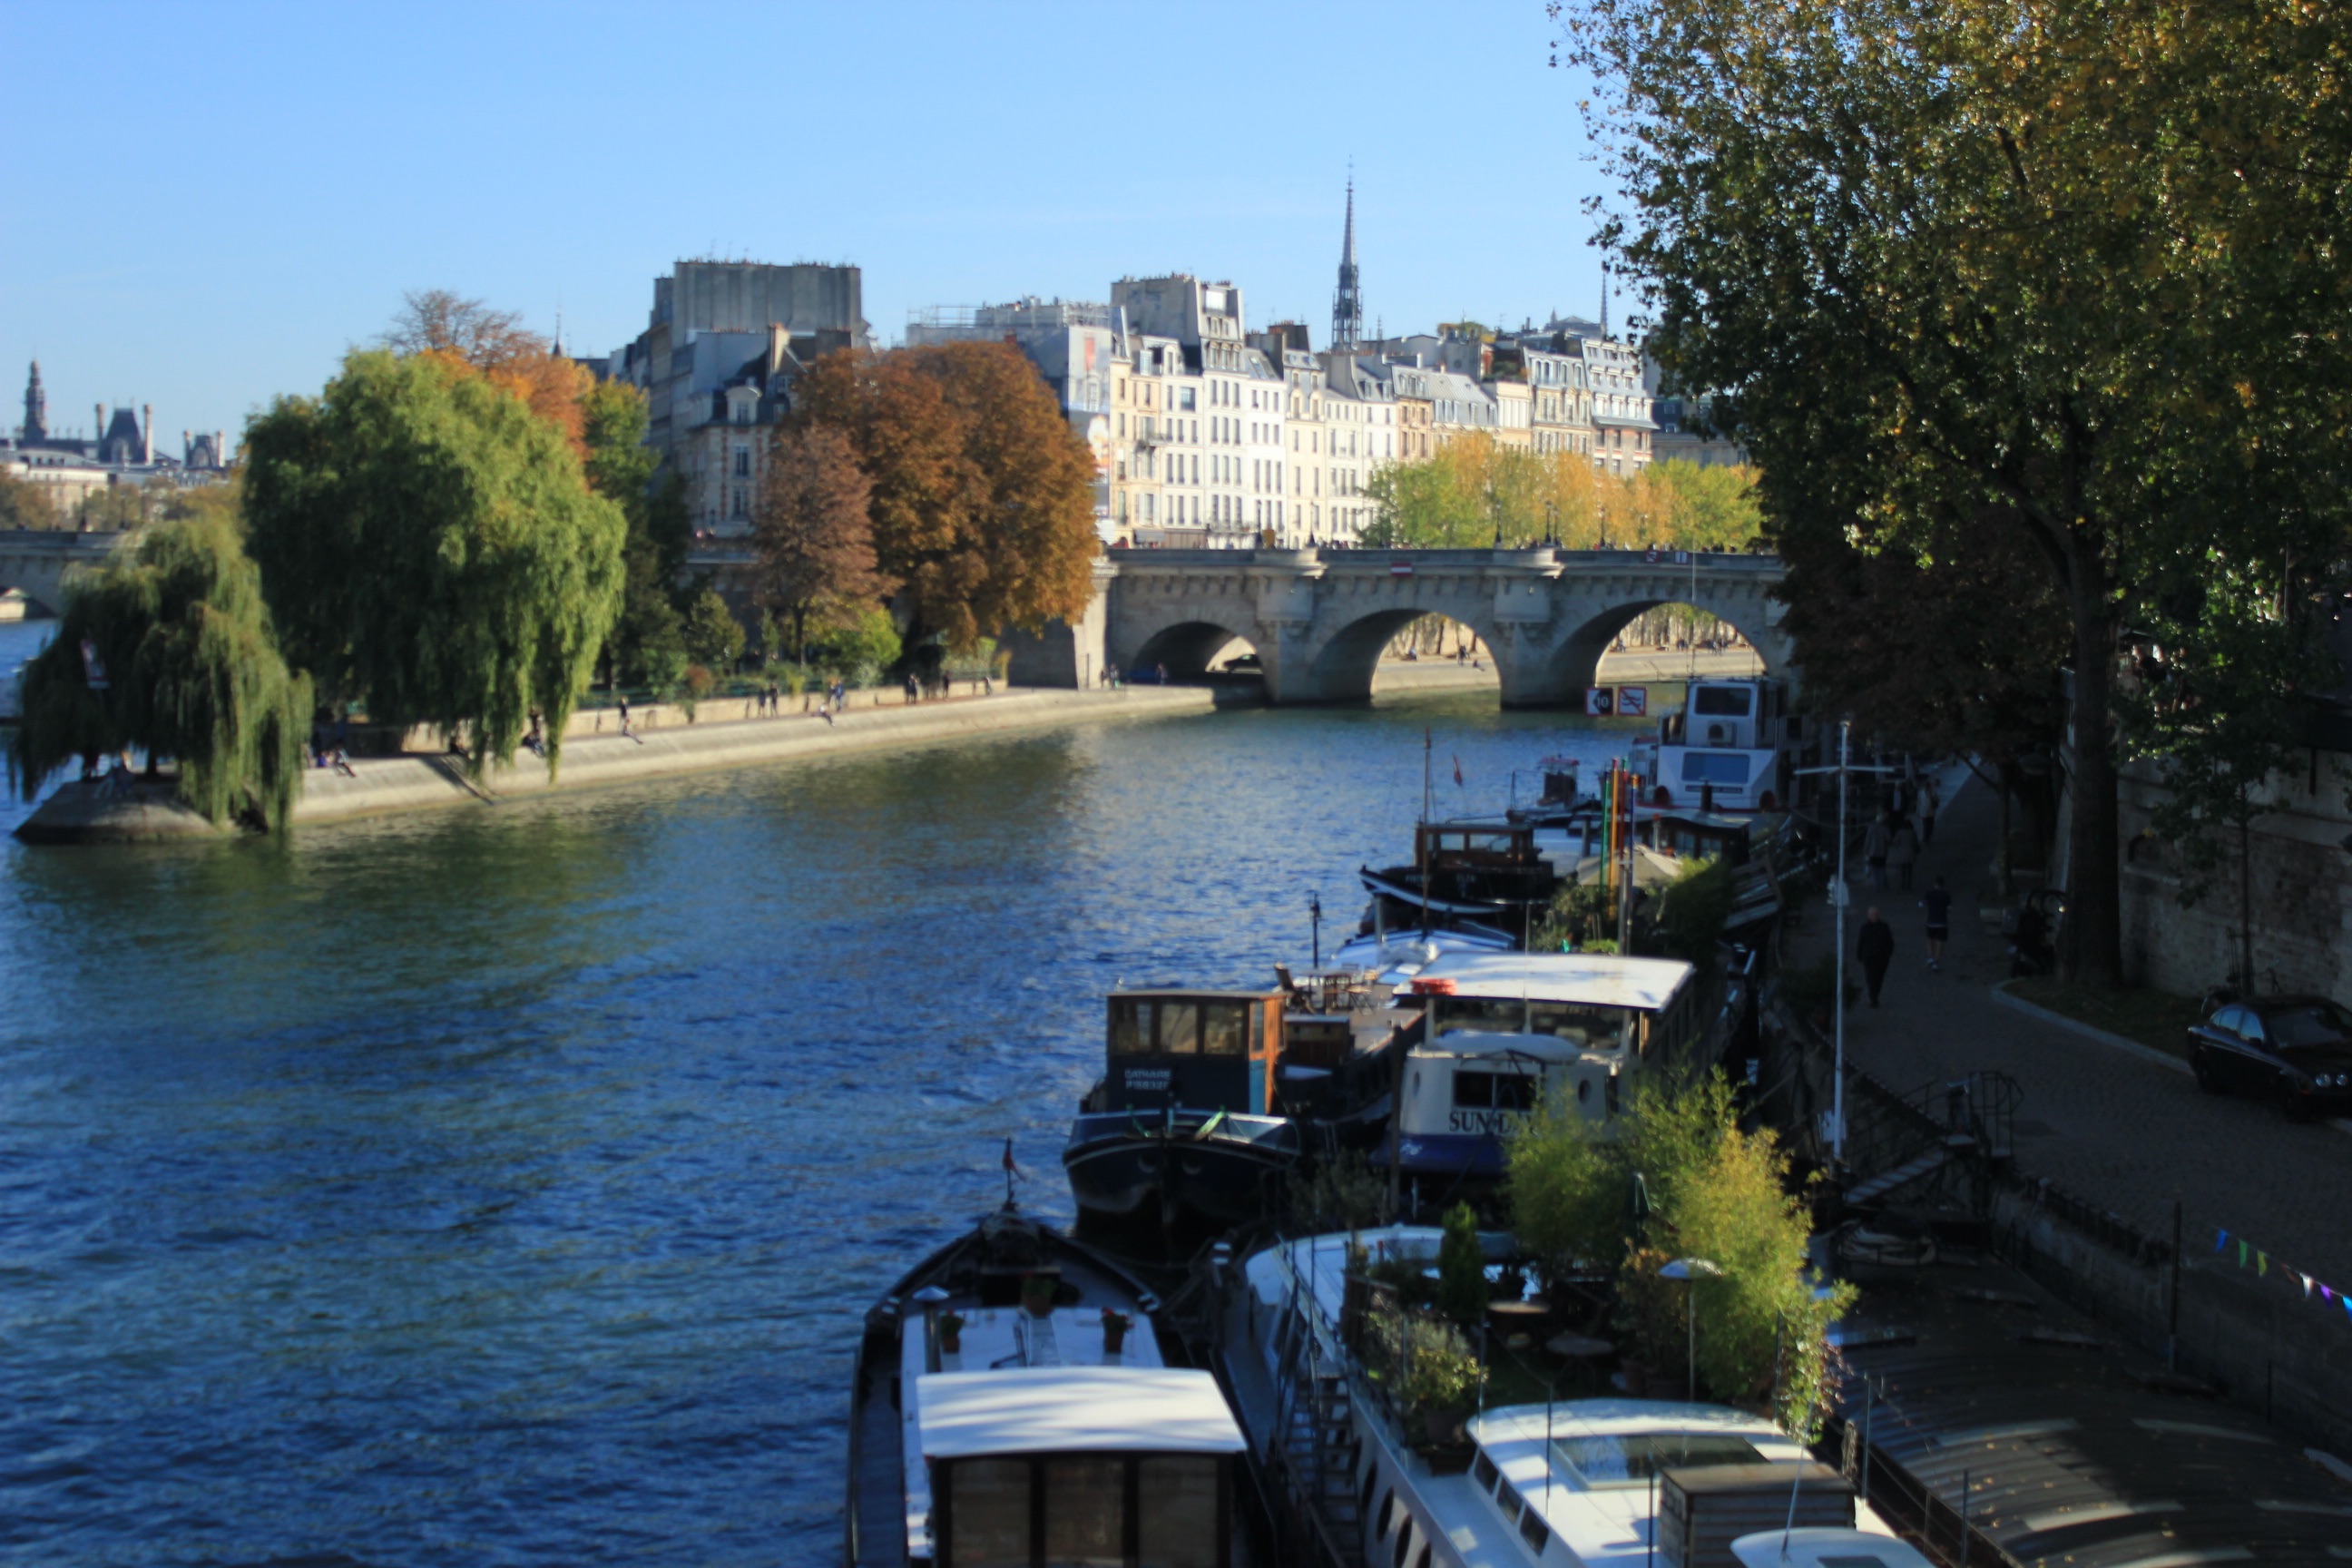
town, river, canal, tourism, waterway, body of water, estate, landform, tours, geographical feature